List of Catholic dioceses in Serbia

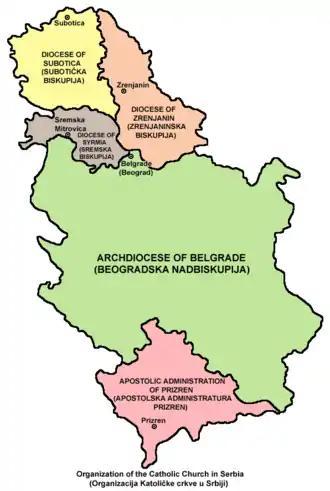
Catholic dioceses in Serbia

The Catholic Church in Serbia consists of several Latin Catholic and one Eastern Catholic jurisdictions. The Latin Catholic hierarchy consists of one ecclesiastical province with archdiocese centered in national capital city of Belgrade, with two suffragan dioceses, in Subotica and Zrenjanin. Also, there is the separate Diocese of Syrmia, suffragan to the Archdiocese of Đakovo-Osijek (metropolitan province centered in Croatia). The Diocese of Prizren-Pristina, centered in Prizren, is exempt and directly subjected to the Holy See. The only Eastern Catholic jurisdiction is the Greek Catholic Eparchy of Ruski Krstur of the Byzantine Rite. There is also an Apostolic Nunciature as papal diplomatic representation in Serbia.